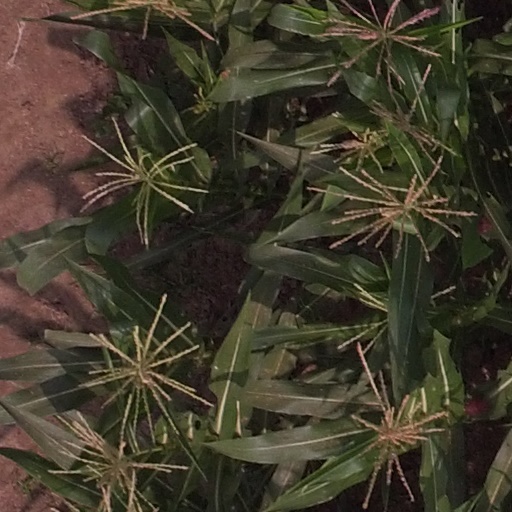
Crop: maize; corn